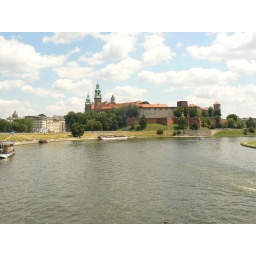
The Wawel castle from the Debnicki bridge in Krakow